Interceptor aircraft

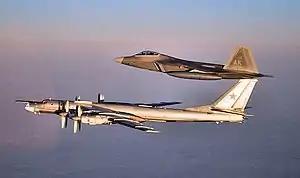
A USAF F-22 Raptor air superiority fighter intercepting a Russian Tu-95 near Alaska

Through the 1960s and 1970s, the rapid improvements in design led to most air-superiority and multirole fighters, such as the Grumman F-14 Tomcat and McDonnell Douglas F-15 Eagle, having the performance to take on the point defense interception role, and the strategic threat moved from bombers to intercontinental ballistic missiles (ICBMs). Dedicated interceptor designs became increasingly rare, with the only widely used examples designed after the 1960s being the Panavia Tornado ADV, Mikoyan MiG-25, Mikoyan MiG-31, and the Shenyang J-8.